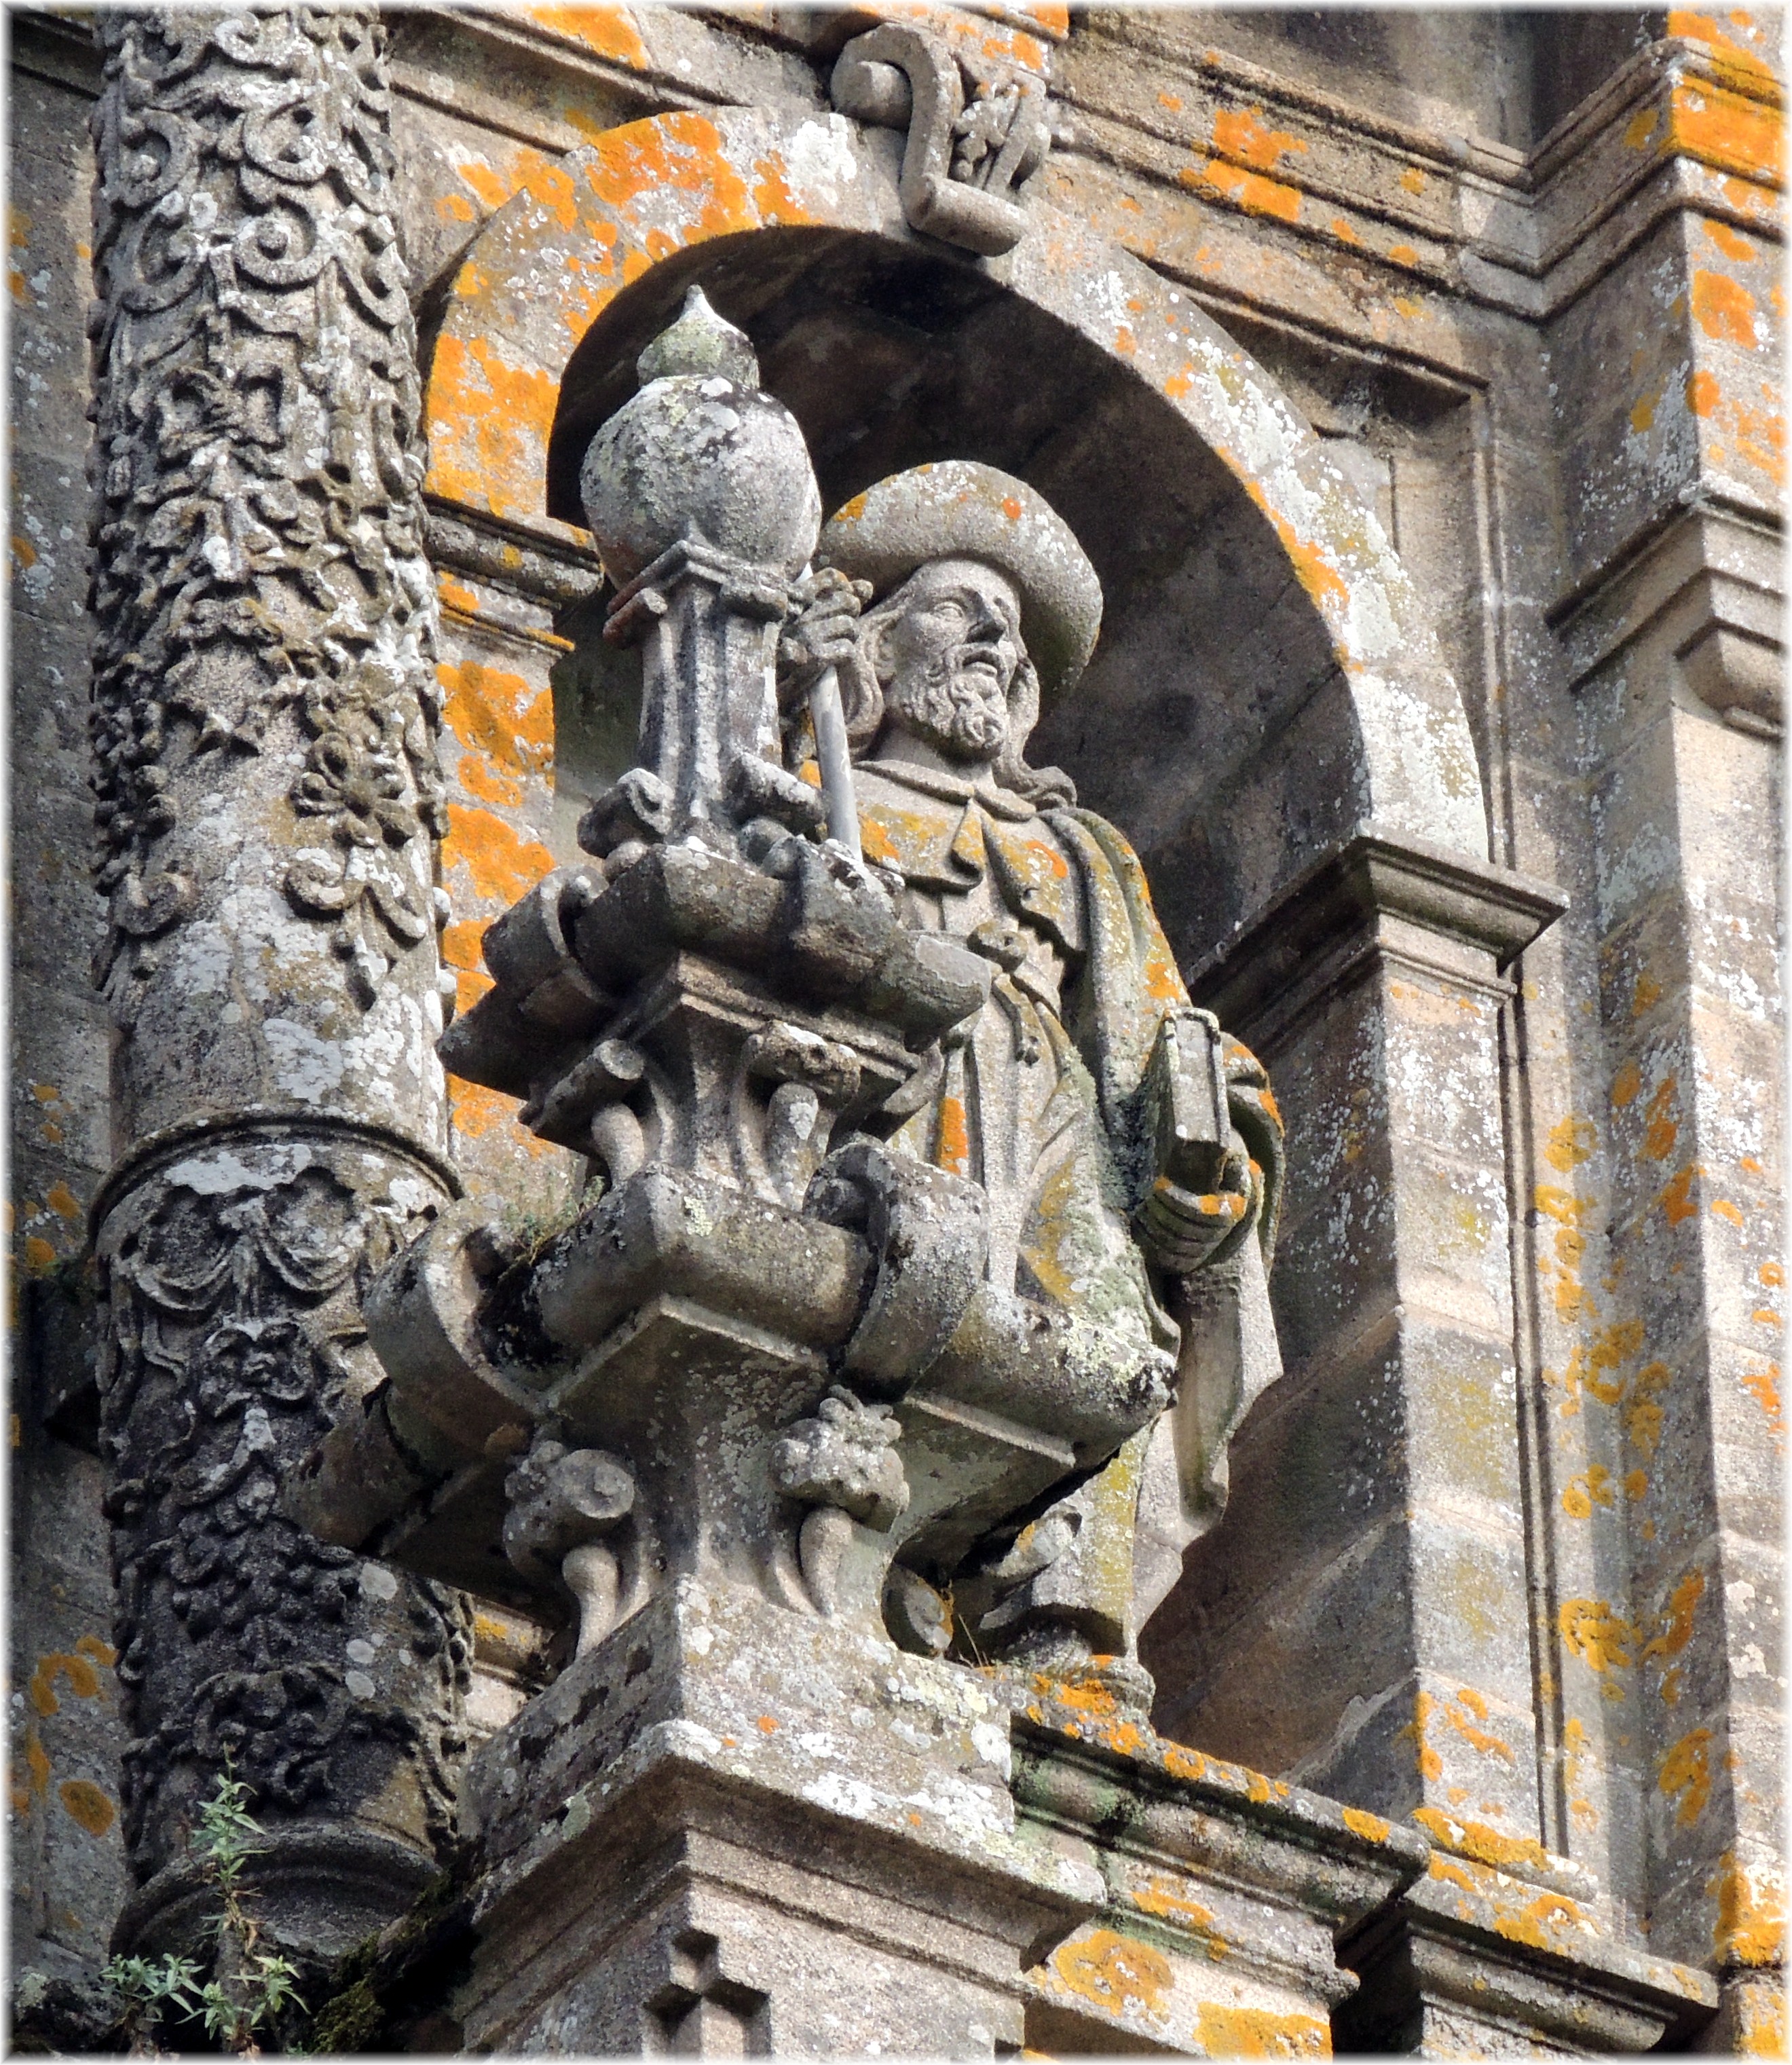
monument, statue, place of worship, sculpture, art, cool image, temple, carving, water feature, ancient history